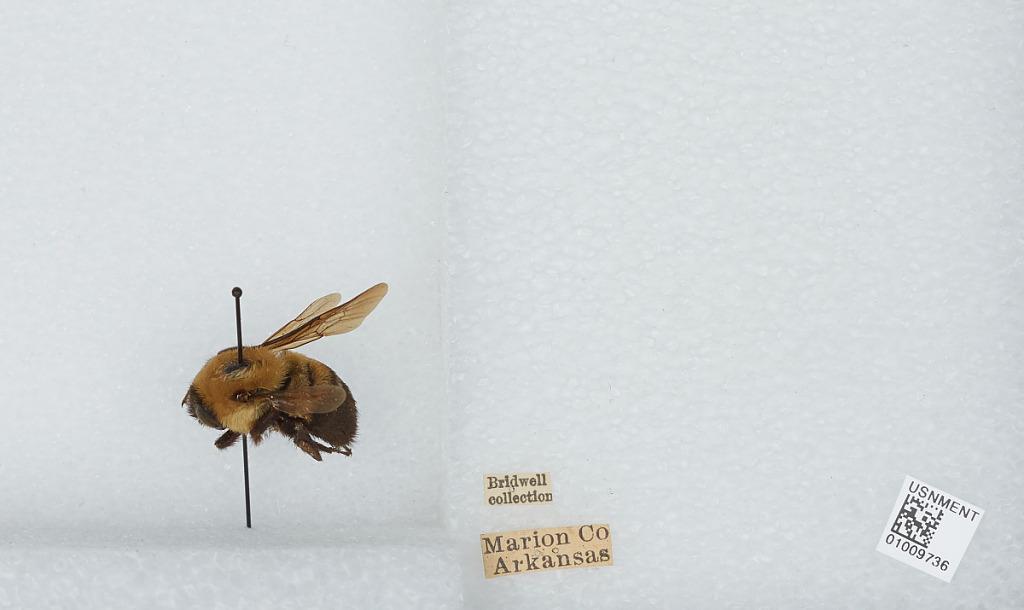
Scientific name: Bombus (Separatobombus) griseocollis (De Geer)
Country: United States
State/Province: Arkansas
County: Marion
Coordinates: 36.2797, -92.7158